Western Gold

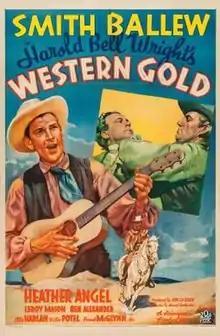
Theatrical release poster

Western Gold is a 1937 American Western film directed by Howard Bretherton and written by Earle Snell and Forrest Barnes. The film stars Smith Ballew, Heather Angel, LeRoy Mason, Howard Hickman, Ben Alexander, Frank McGlynn, Sr. and Otis Harlan. The film was released on August 27, 1937, by 20th Century Fox.